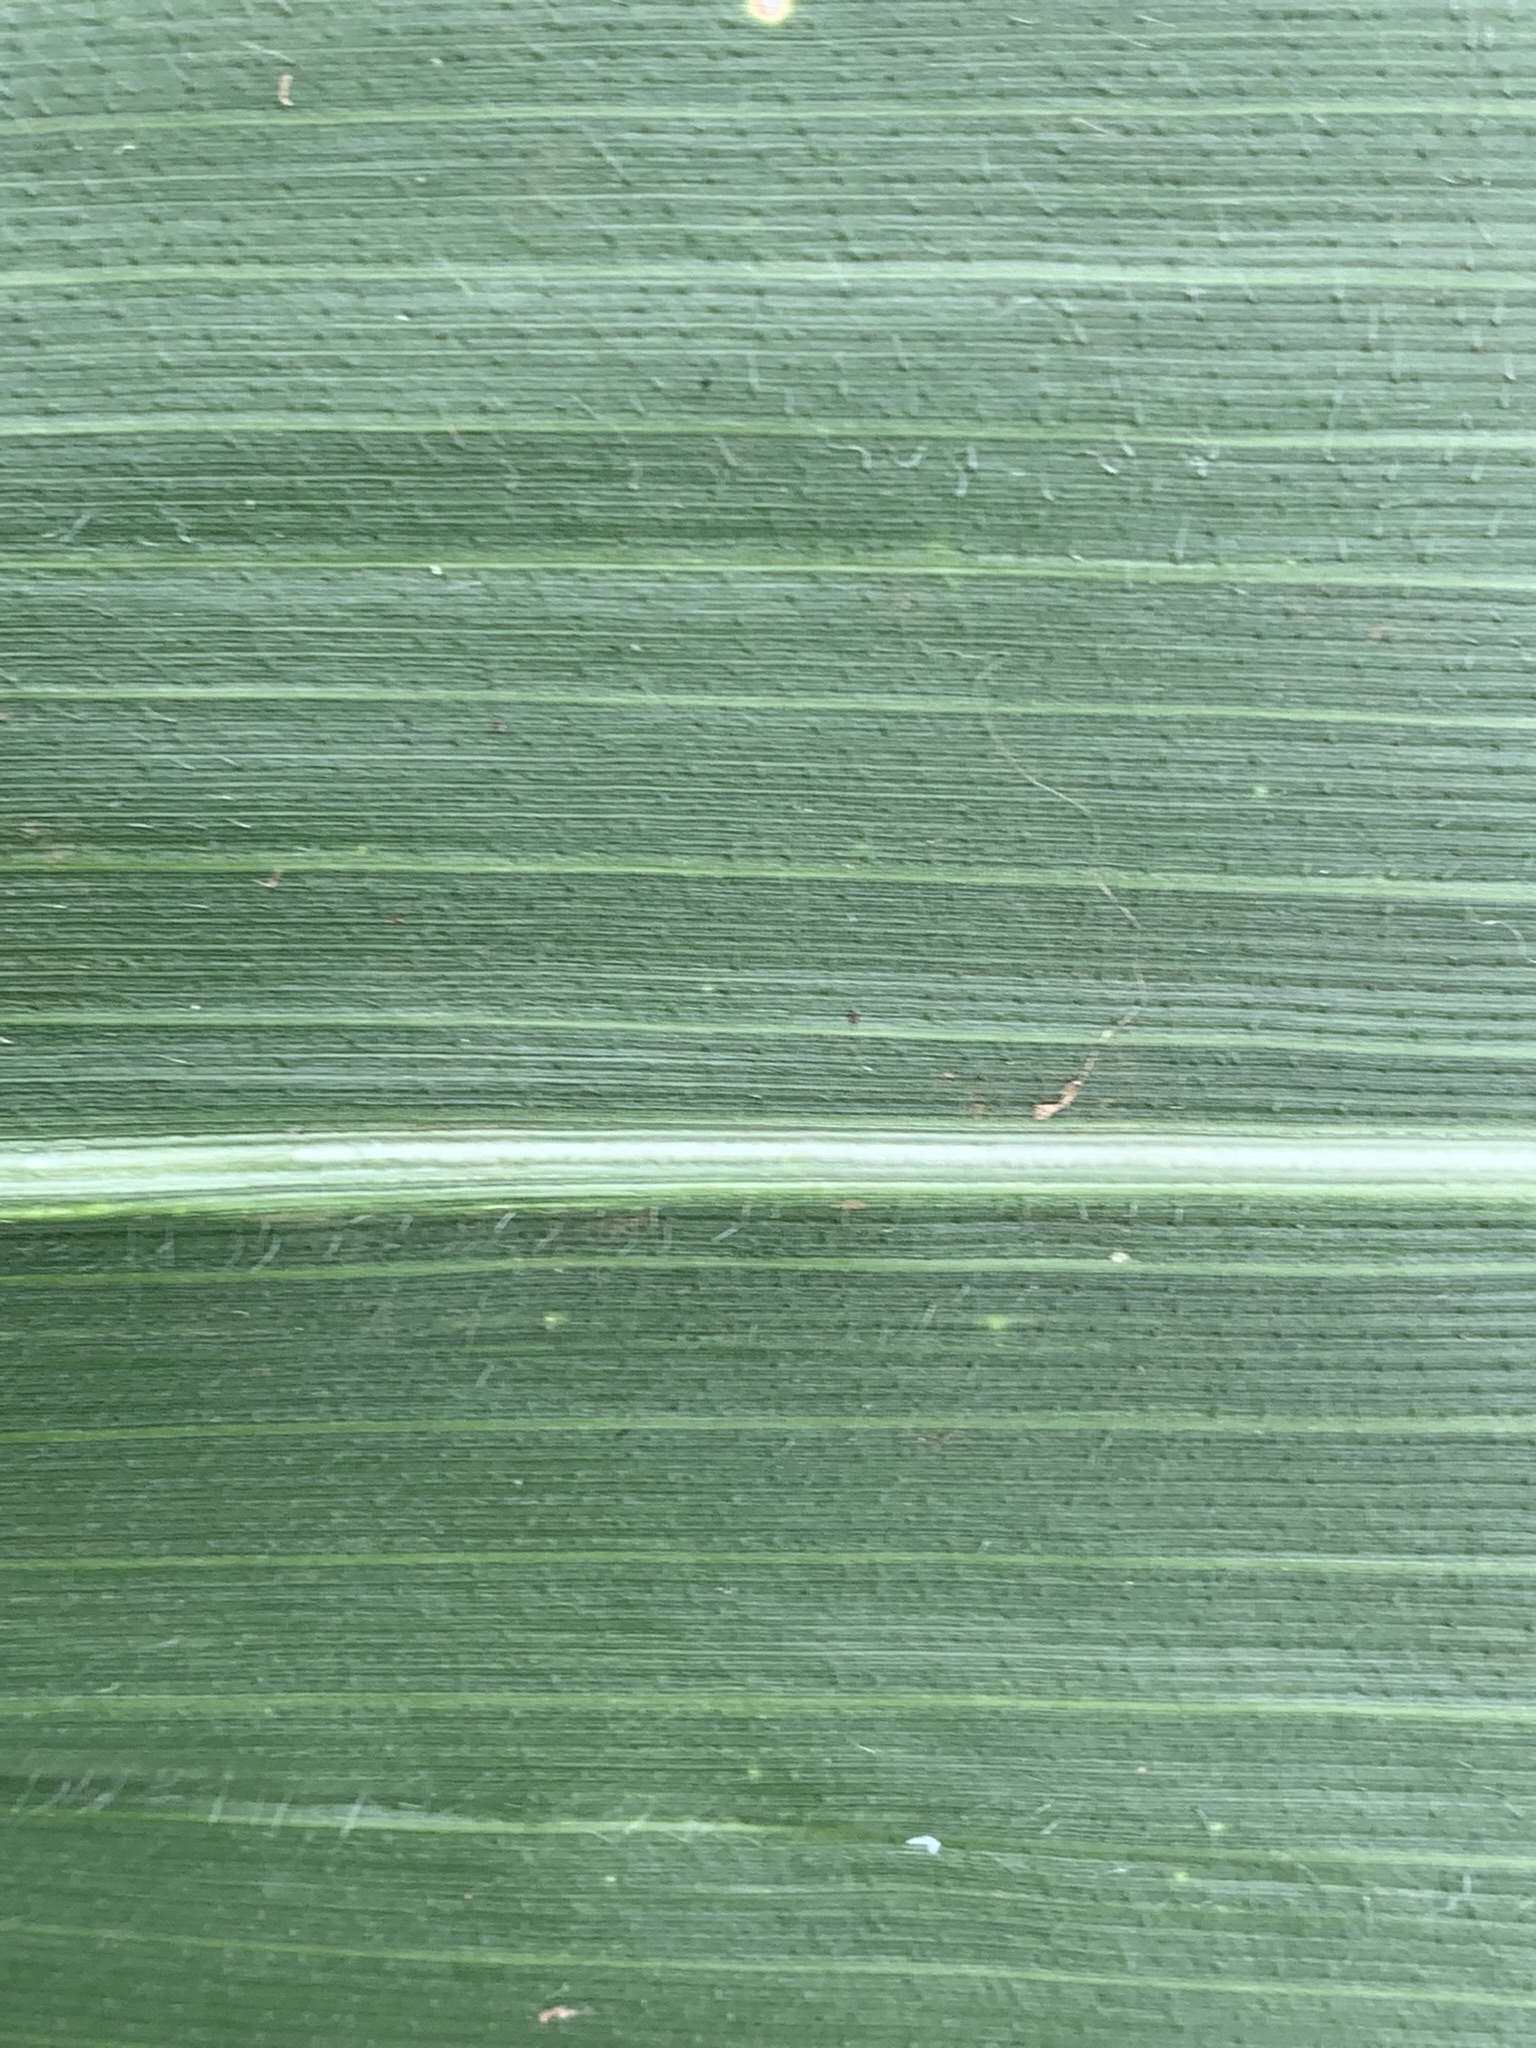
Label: Healthy